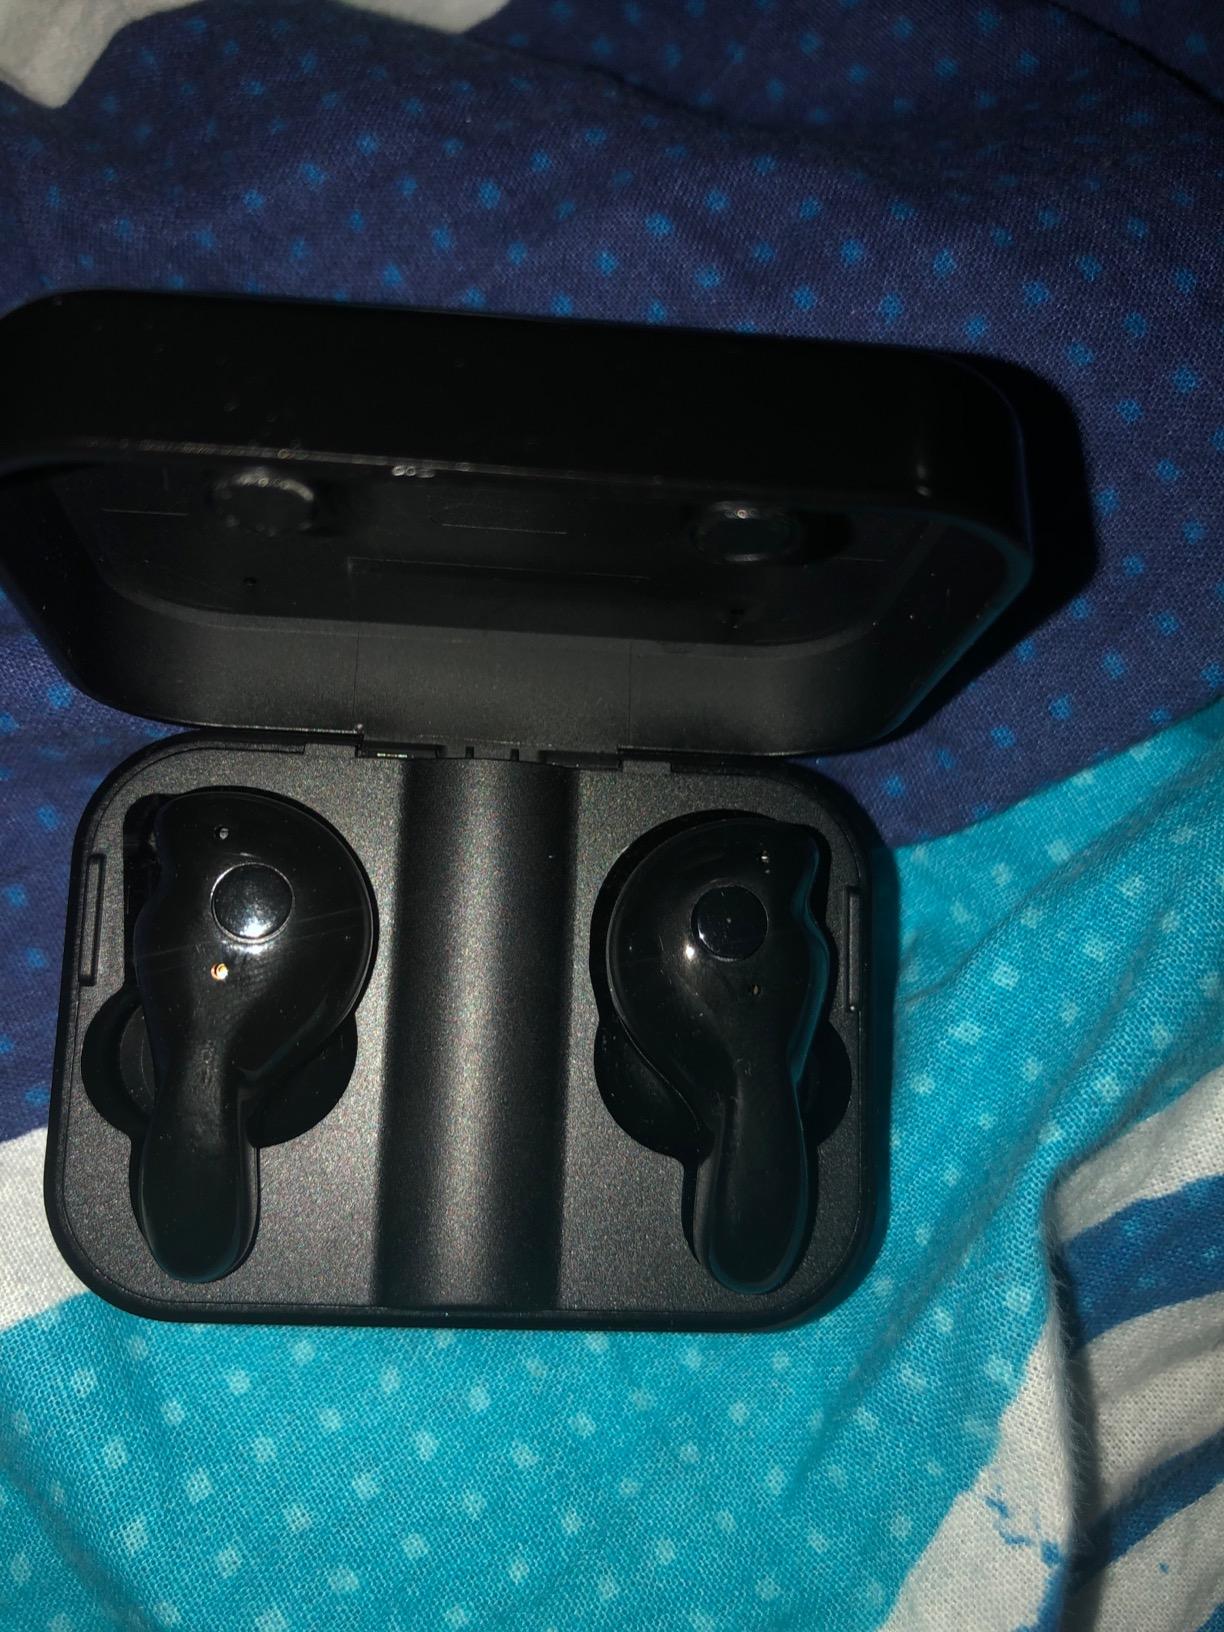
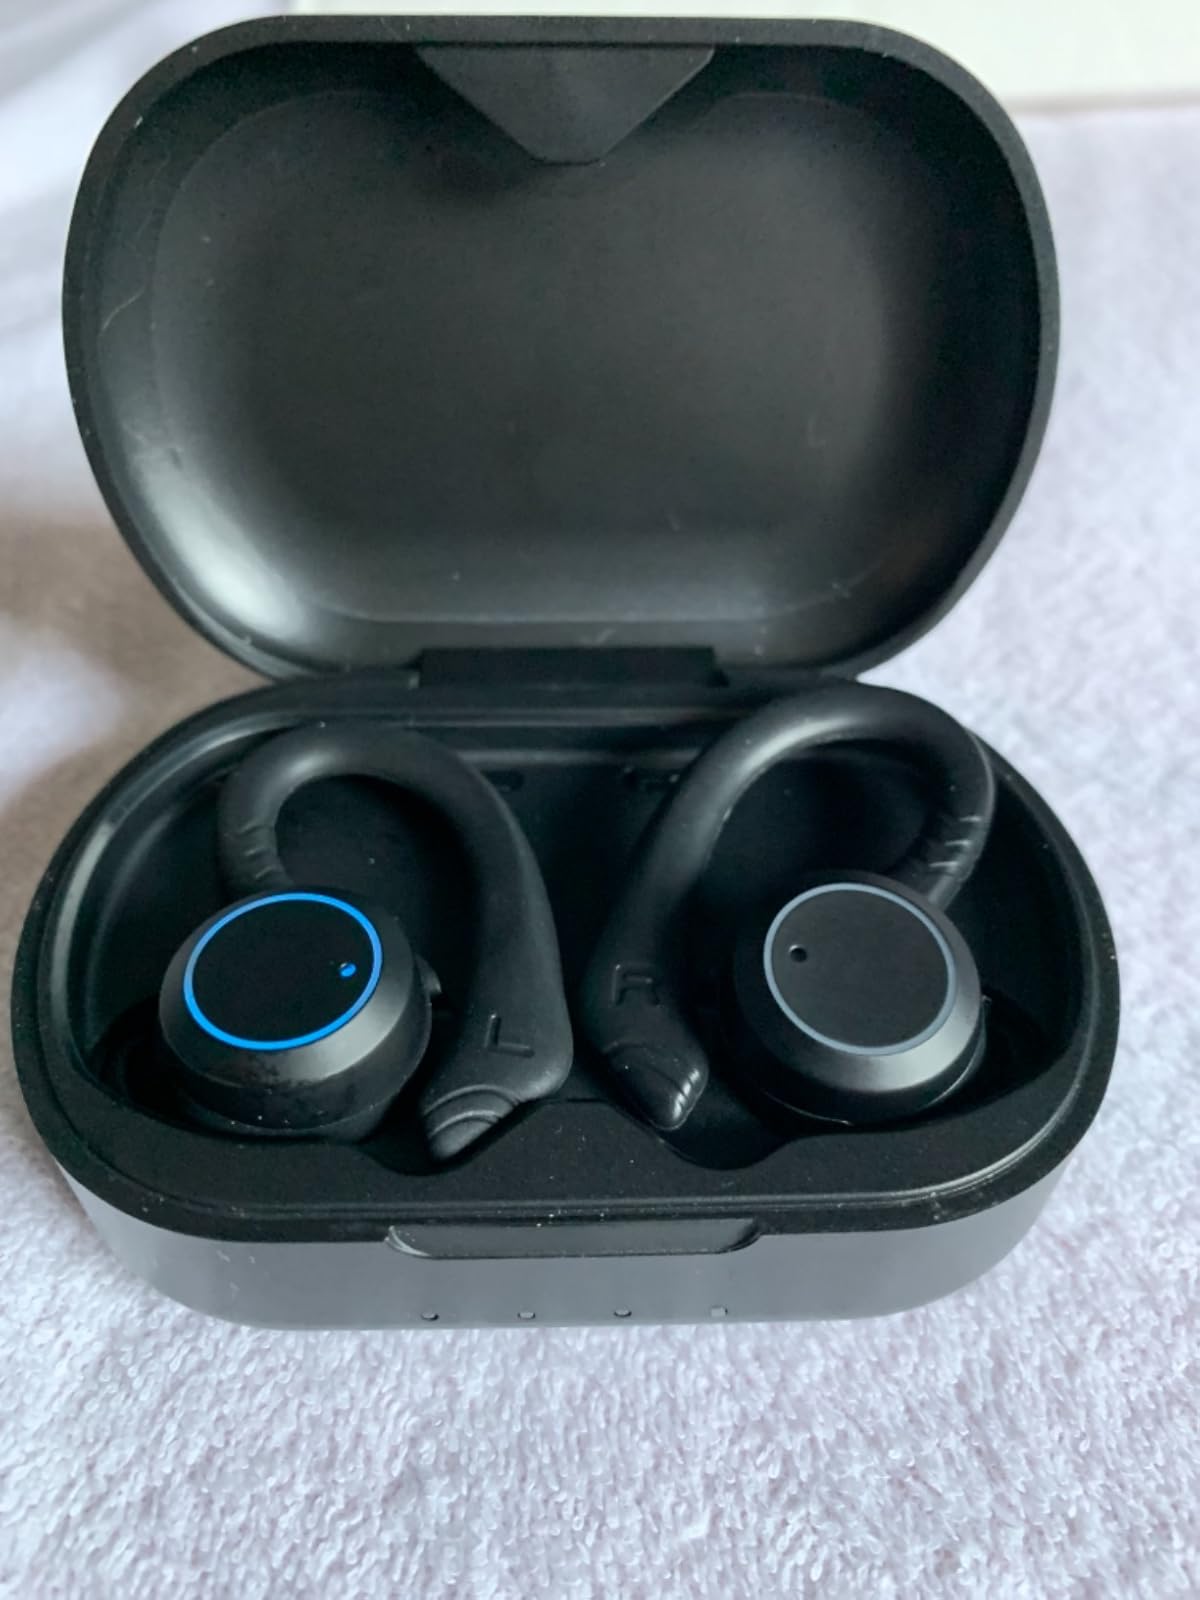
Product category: earbuds
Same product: no